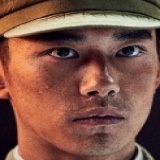
ca sĩ Dịch Dương Thiên Tỉ